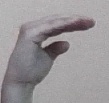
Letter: jeem